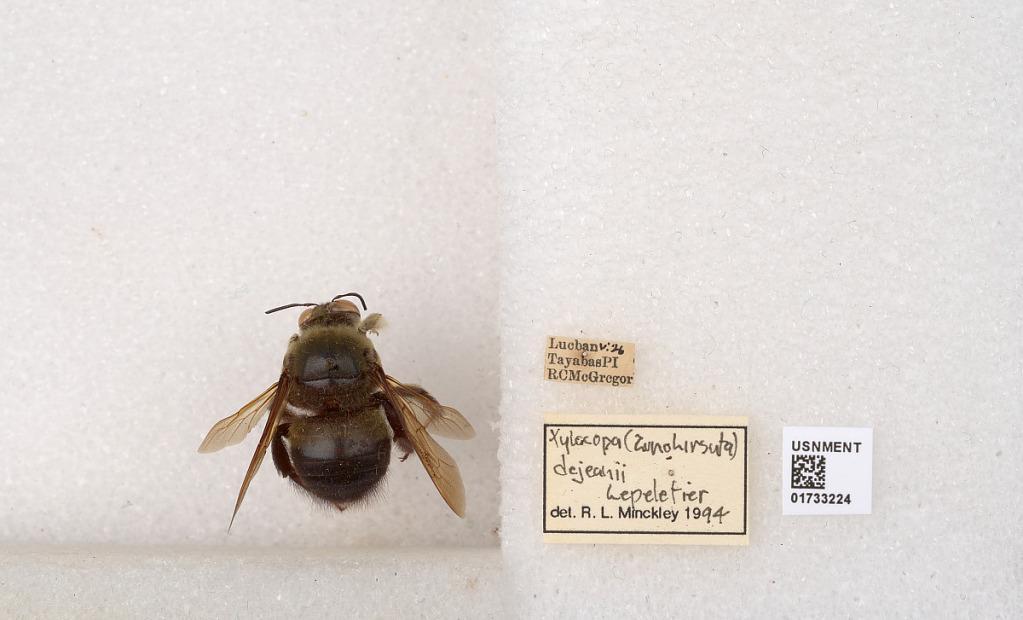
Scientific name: Xylocopa (Zonohirsuta) dejeanii dejeanii (Lepeletier)
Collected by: R. McGregor
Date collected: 1926-5-1
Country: Philippines
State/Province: Calabarzon
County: Quezon
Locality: Lucban Tayabas
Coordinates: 14.03, 121.623